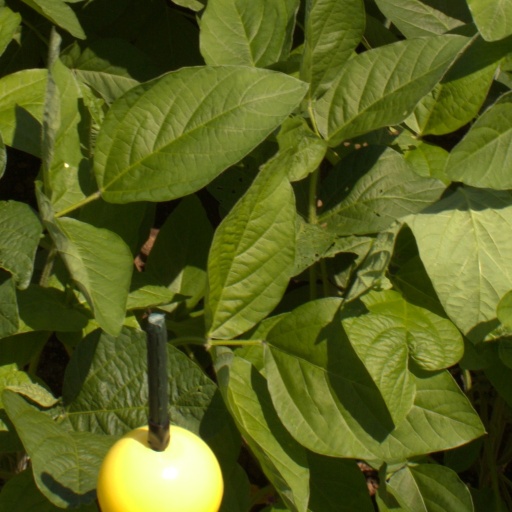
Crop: soybean